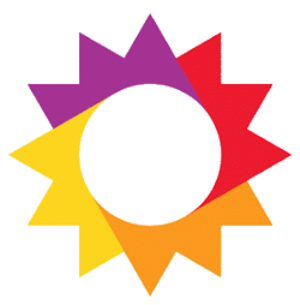
Le Monde de Patricia ou De tout mon cœur est une telenovela argentine de type comédie produite par Ideas del Sur et Televisa et diffusée entre le 10 avril 2007 et le 3 novembre 2008 sur Canal 13.
Esperanza mía est une telenovela argentine diffusée en 2015-2016 sur El Trece.
Floricienta est une comédie romantique de type telenovela argentine pour enfants et adolescents, créée par Cris Morena et diffusée entre le 15 mars 2004 et le 2 décembre 2005 sur Canal 13.